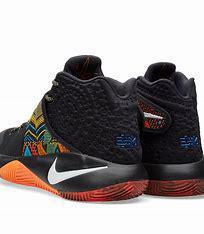
Brand: Nike
Model: Kyrie 2